Pantheon of National Revival Heroes

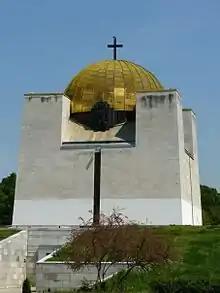

The Pantheon of National Revival Heroes is a Bulgarian national monument and an ossuary, located in the city of Rousse. The remains of 39 famous Bulgarians are interred there, including: Lyuben Karavelov, Zahari Stoyanov, Stefan Karadzha, Panayot Hitov, Tonka Obretenova, Nikola Obretenov, Panayot Volov, Angel Kanchev, and others; 453 other participants in Botev's detachment, the Chervena Voda detachment, in the April uprising, and other revolutionaries have been honored by inscription of their names in the interior. An eternal fire burns in the middle under the gold-plated dome. The Pantheon is one of the 100 Tourist Sites of Bulgaria.